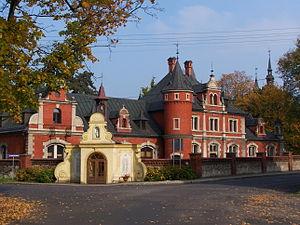
Remise (écuries, à gauche) et logements des palefreniers (à droite) du château de Pławniowice en Pologne. Polski: Pałacowa wozownia (lewa część budynku) i Dom Kawalera (z prawej strony) w Pławniowicach.